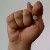
The image shows a hand gesture representing the letter 'T' in Indian Sign Language.